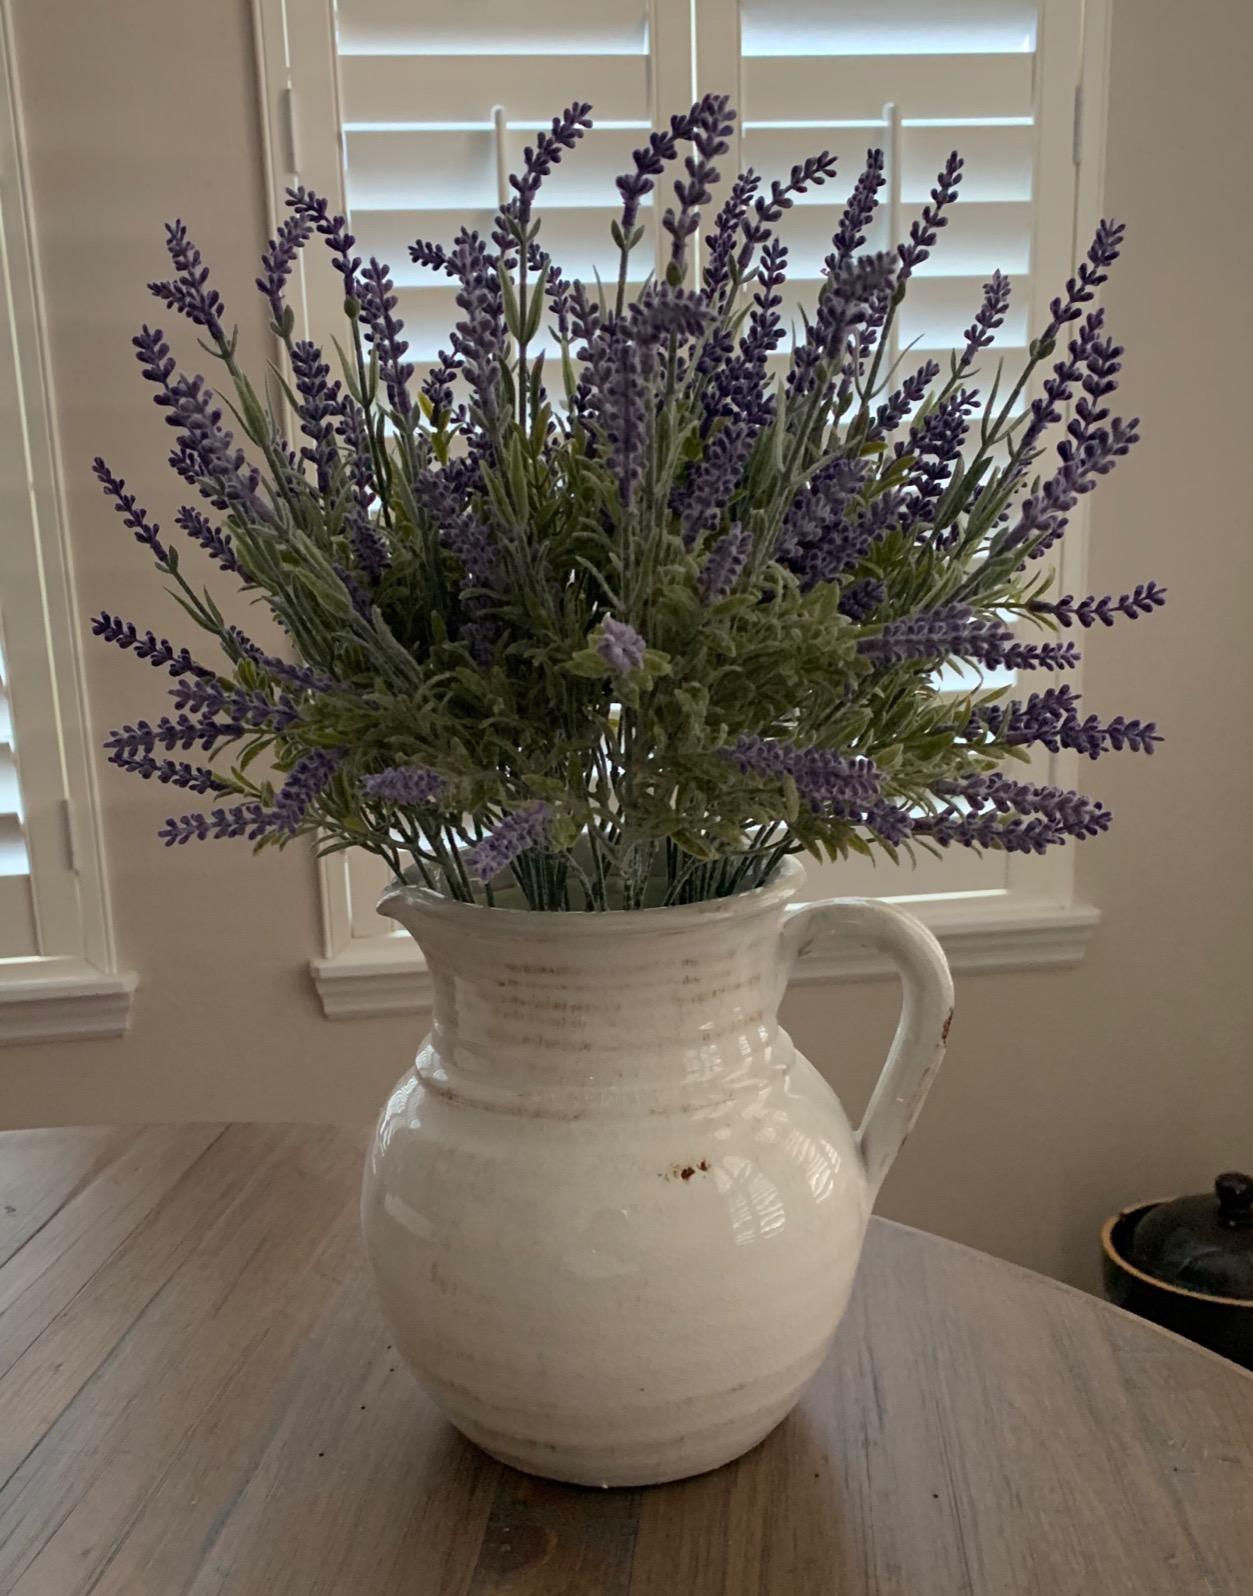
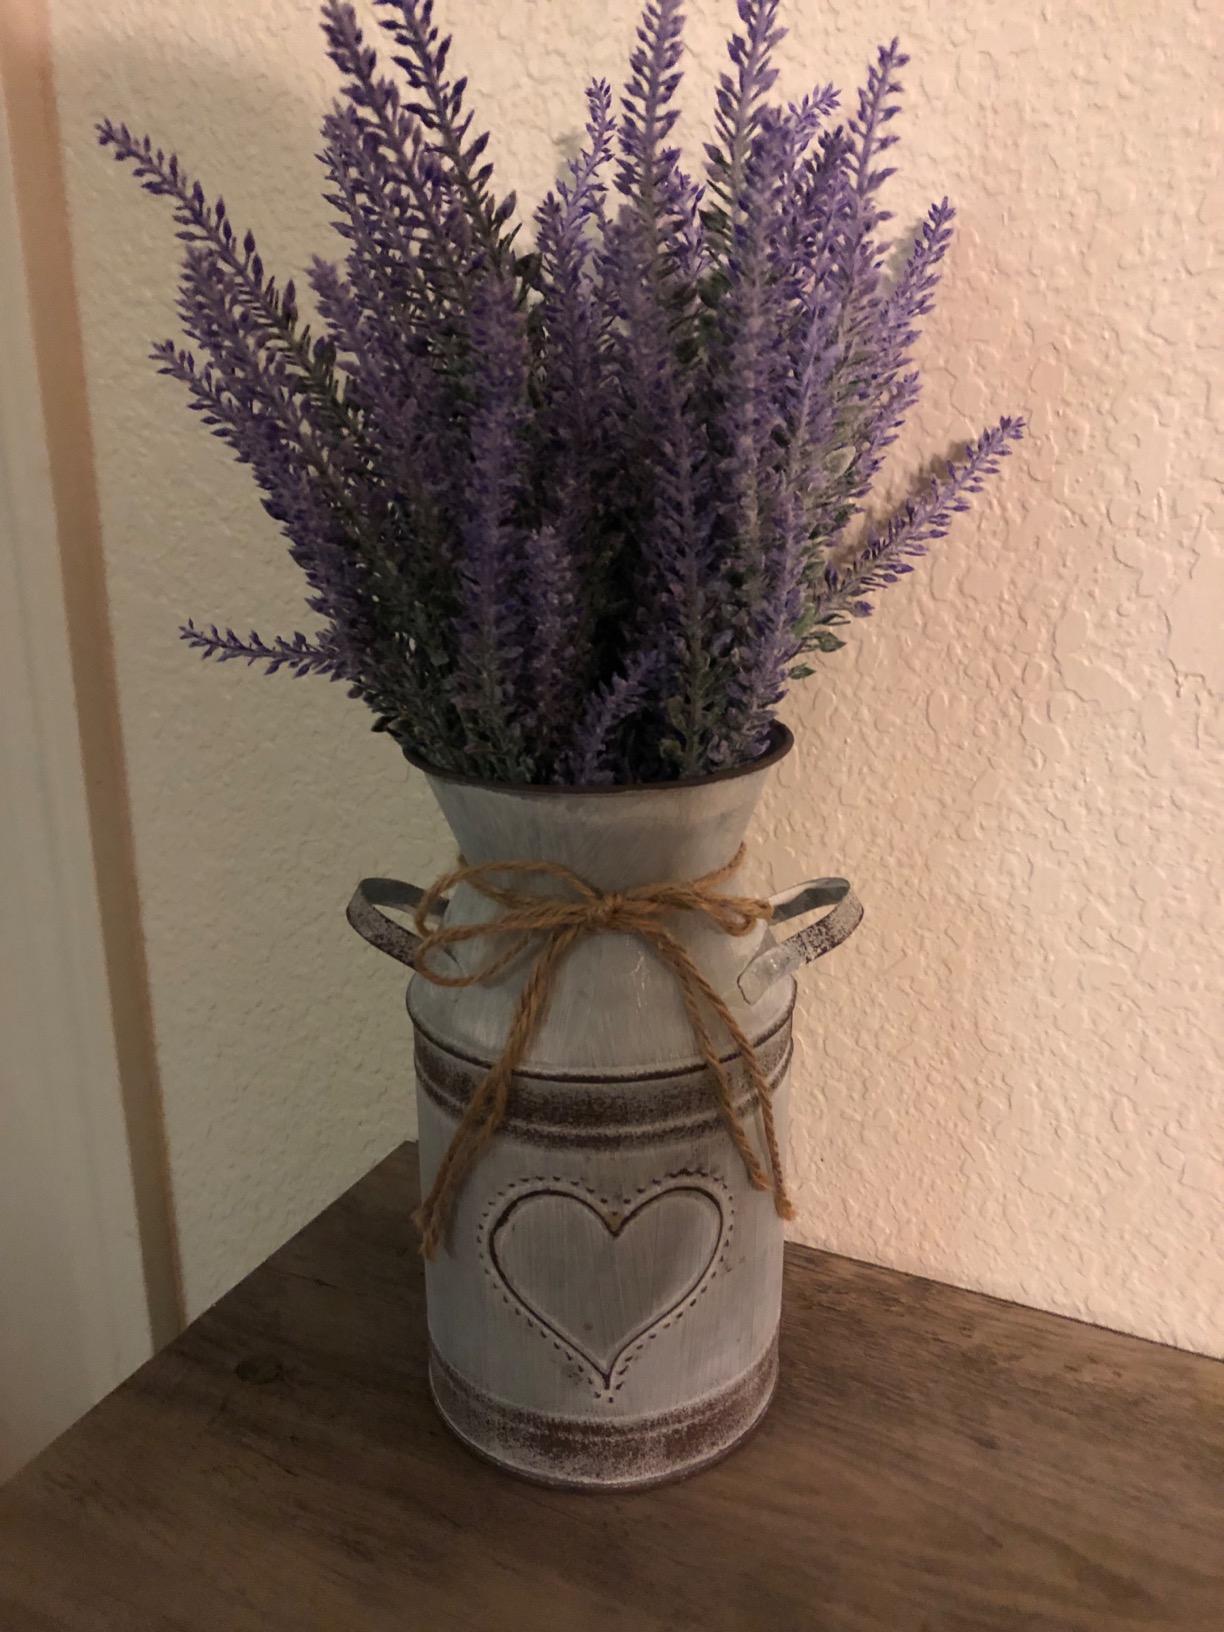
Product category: vase
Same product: no